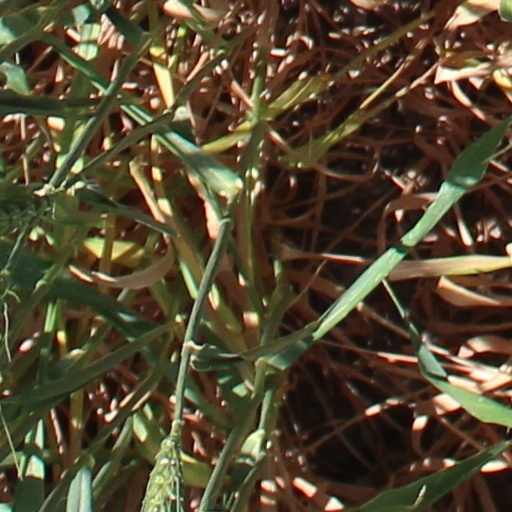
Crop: wheat